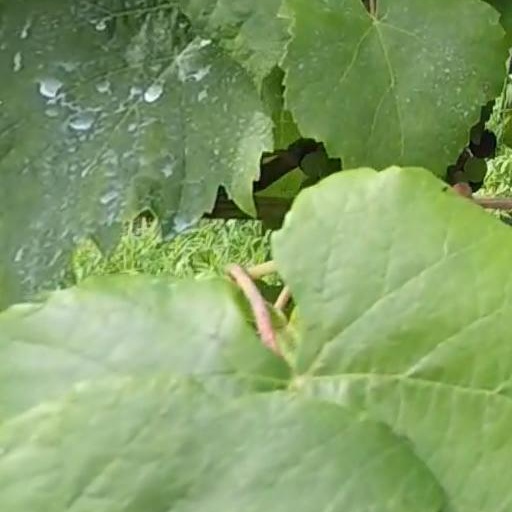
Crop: grape